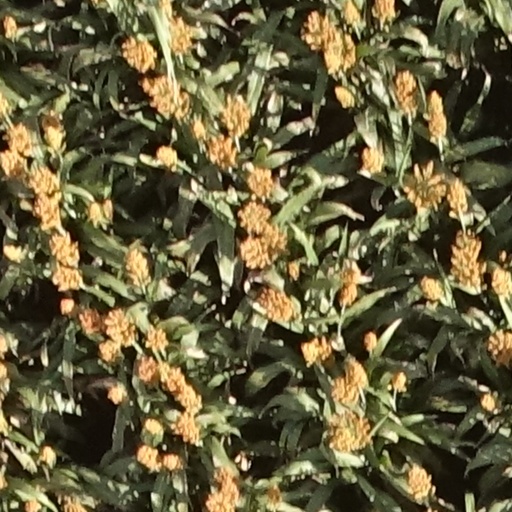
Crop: sorghum